Mihail Orleanu

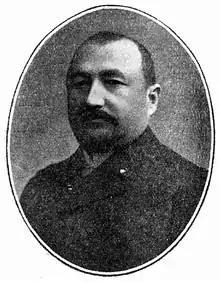
Orleanu in 1910, while in government

Mihail G. Orleanu (November 20, 1859–January 31, 1942) was a Romanian magistrate and politician.